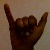
The image shows a hand gesture representing the letter 'Y' in Indian Sign Language.